Évence Coppée Trophy

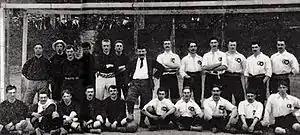
Pre-match photograph in front of a goal. Left: the Belgian team; right: the French team; centre: the referee John C. Keene, with the match ball

Both teams were selected by their National Football Association (with Belgian chairman Édouard de Laveleye and French chairman Robert Guérin) rather than by a national manager. Because of transportation difficulties and army enrollment, the French delegation was decimated. Since 1 May was not yet considered an international holiday, the French players had to ask for a day off from their employees. At least two French players (Louis Mesnier and Fernand Canelle) left their country without permission from their employers, and in French reports these two players were referred to using the respective pseudonyms "Didi" and "Fernand".